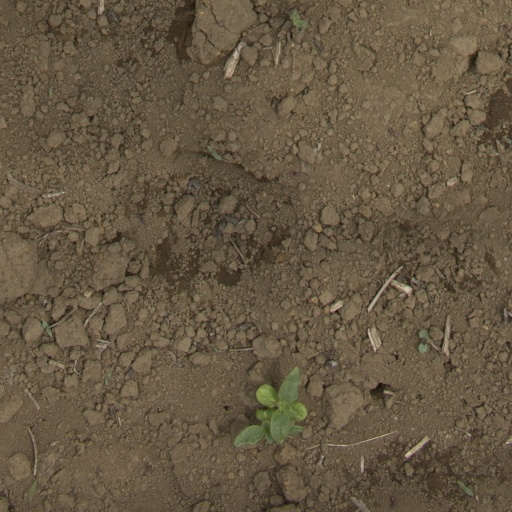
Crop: Jerusalem artichoke